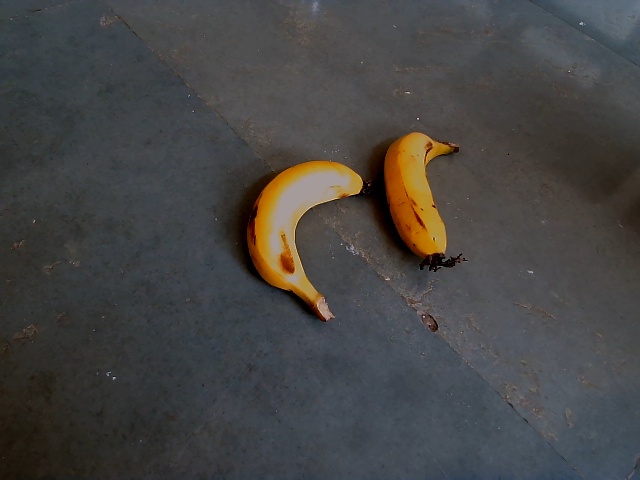
Label: Ripe_Banana